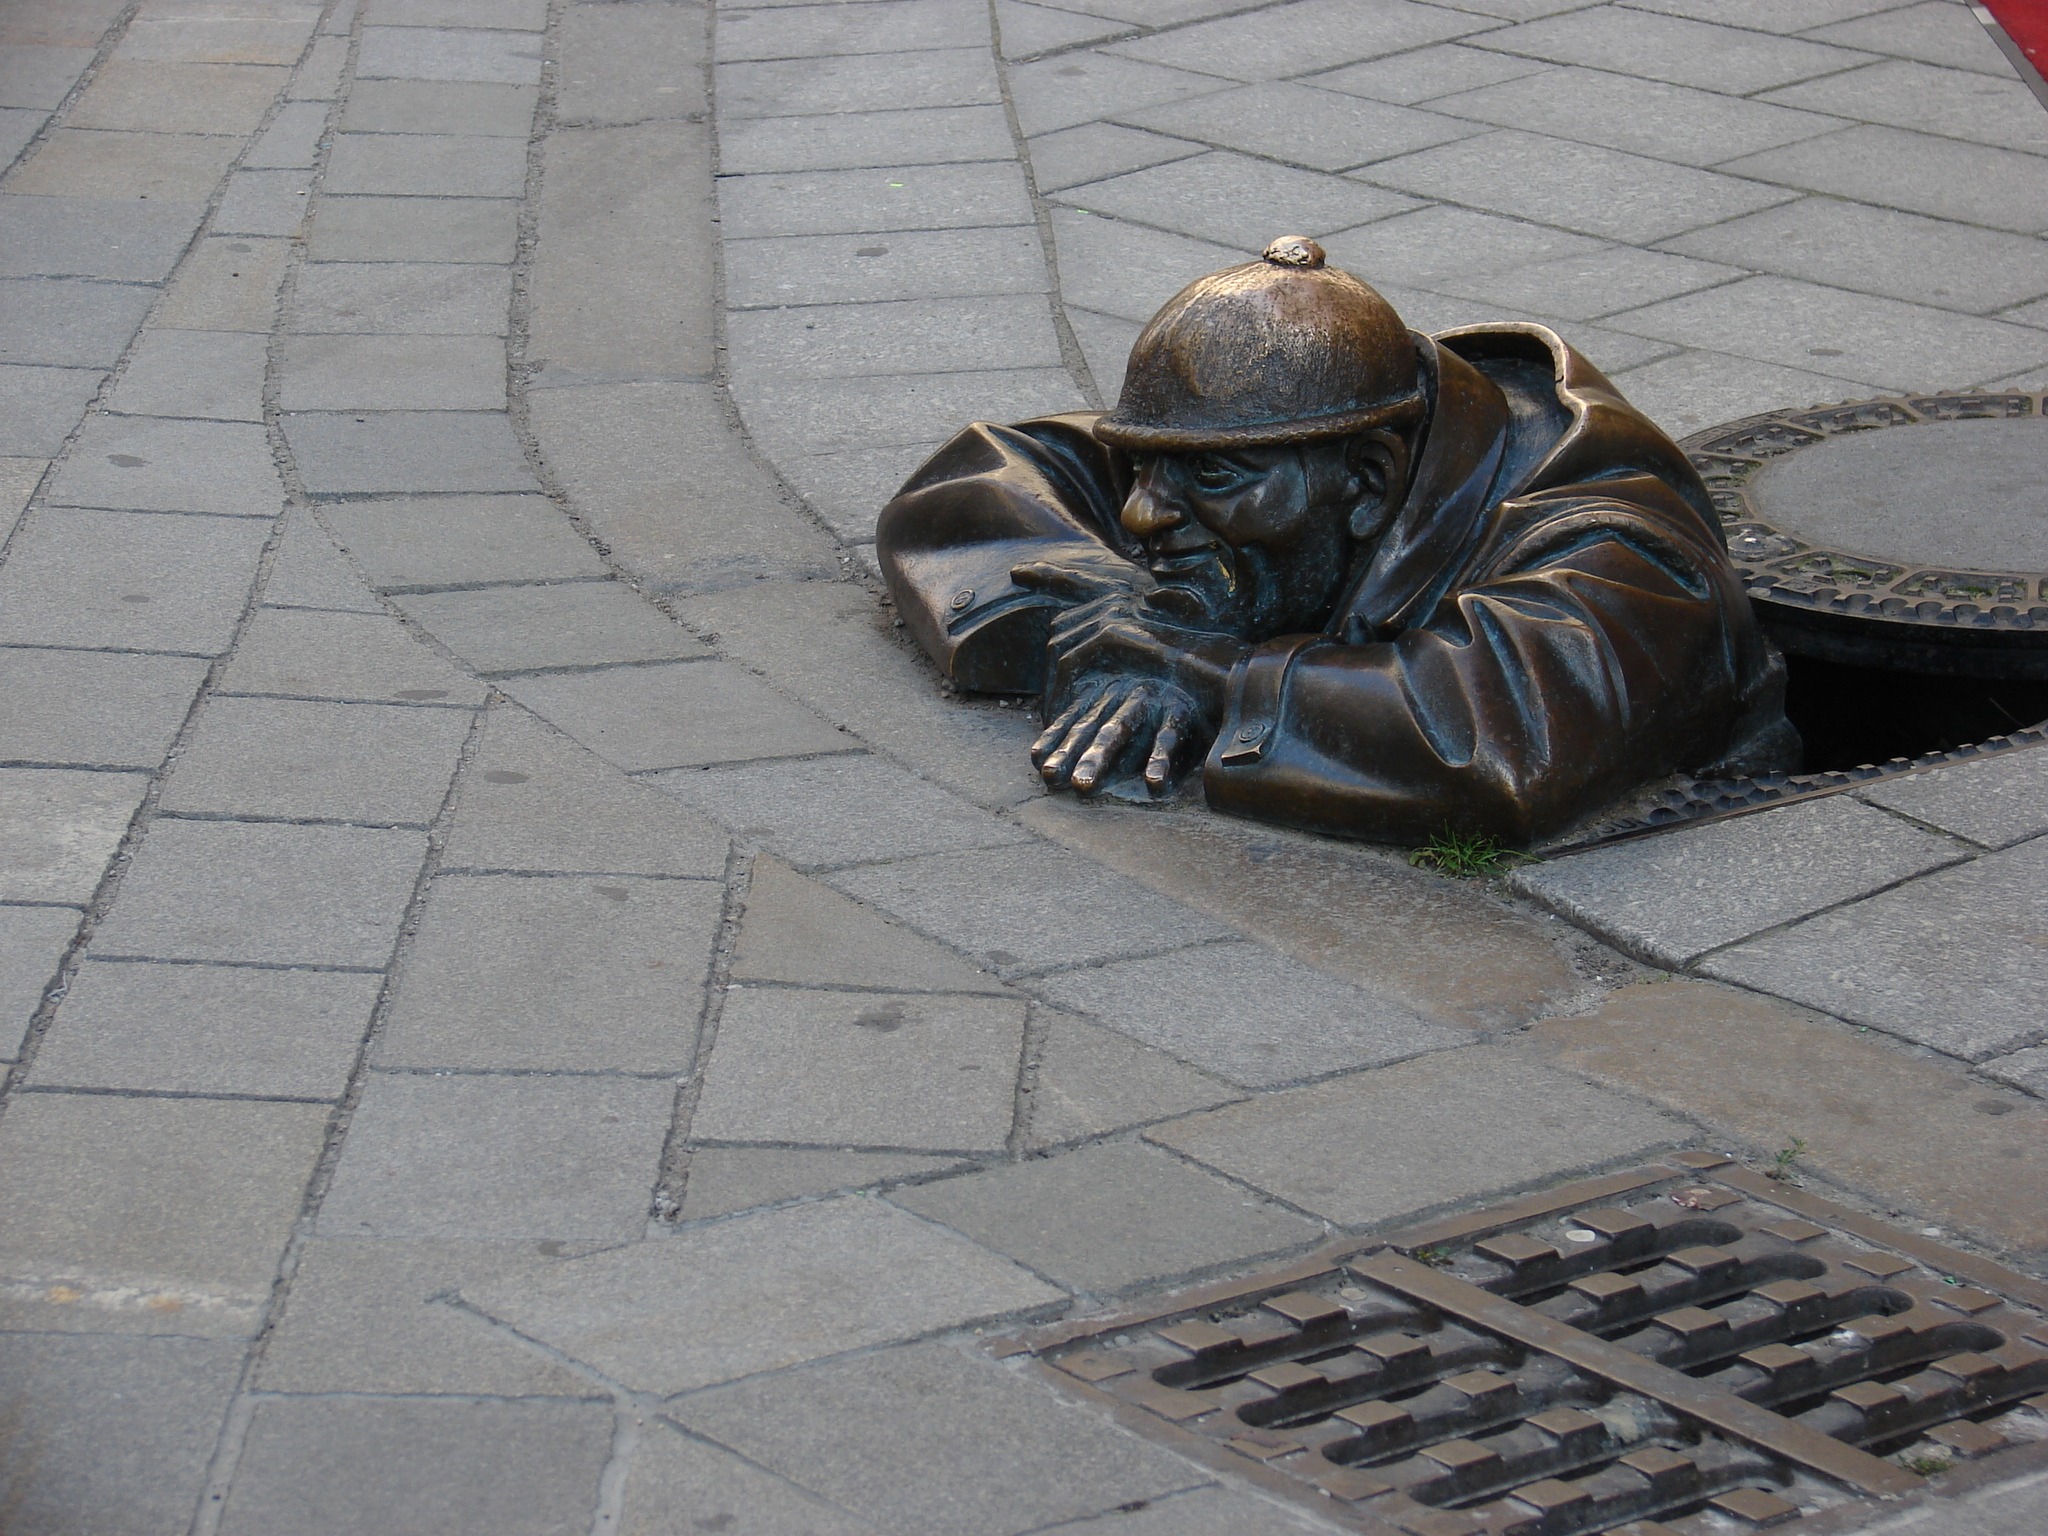
man, floor, statue, human, rest, sculpture, art, funny, break, czech republic, bratislava, flooring, road surface, bronze sculpture, ausschau